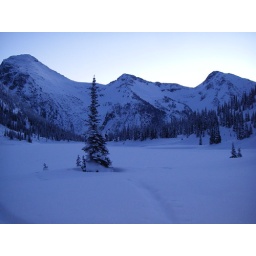
46 - Another 20cm over night with clear blue skies. ahhh...